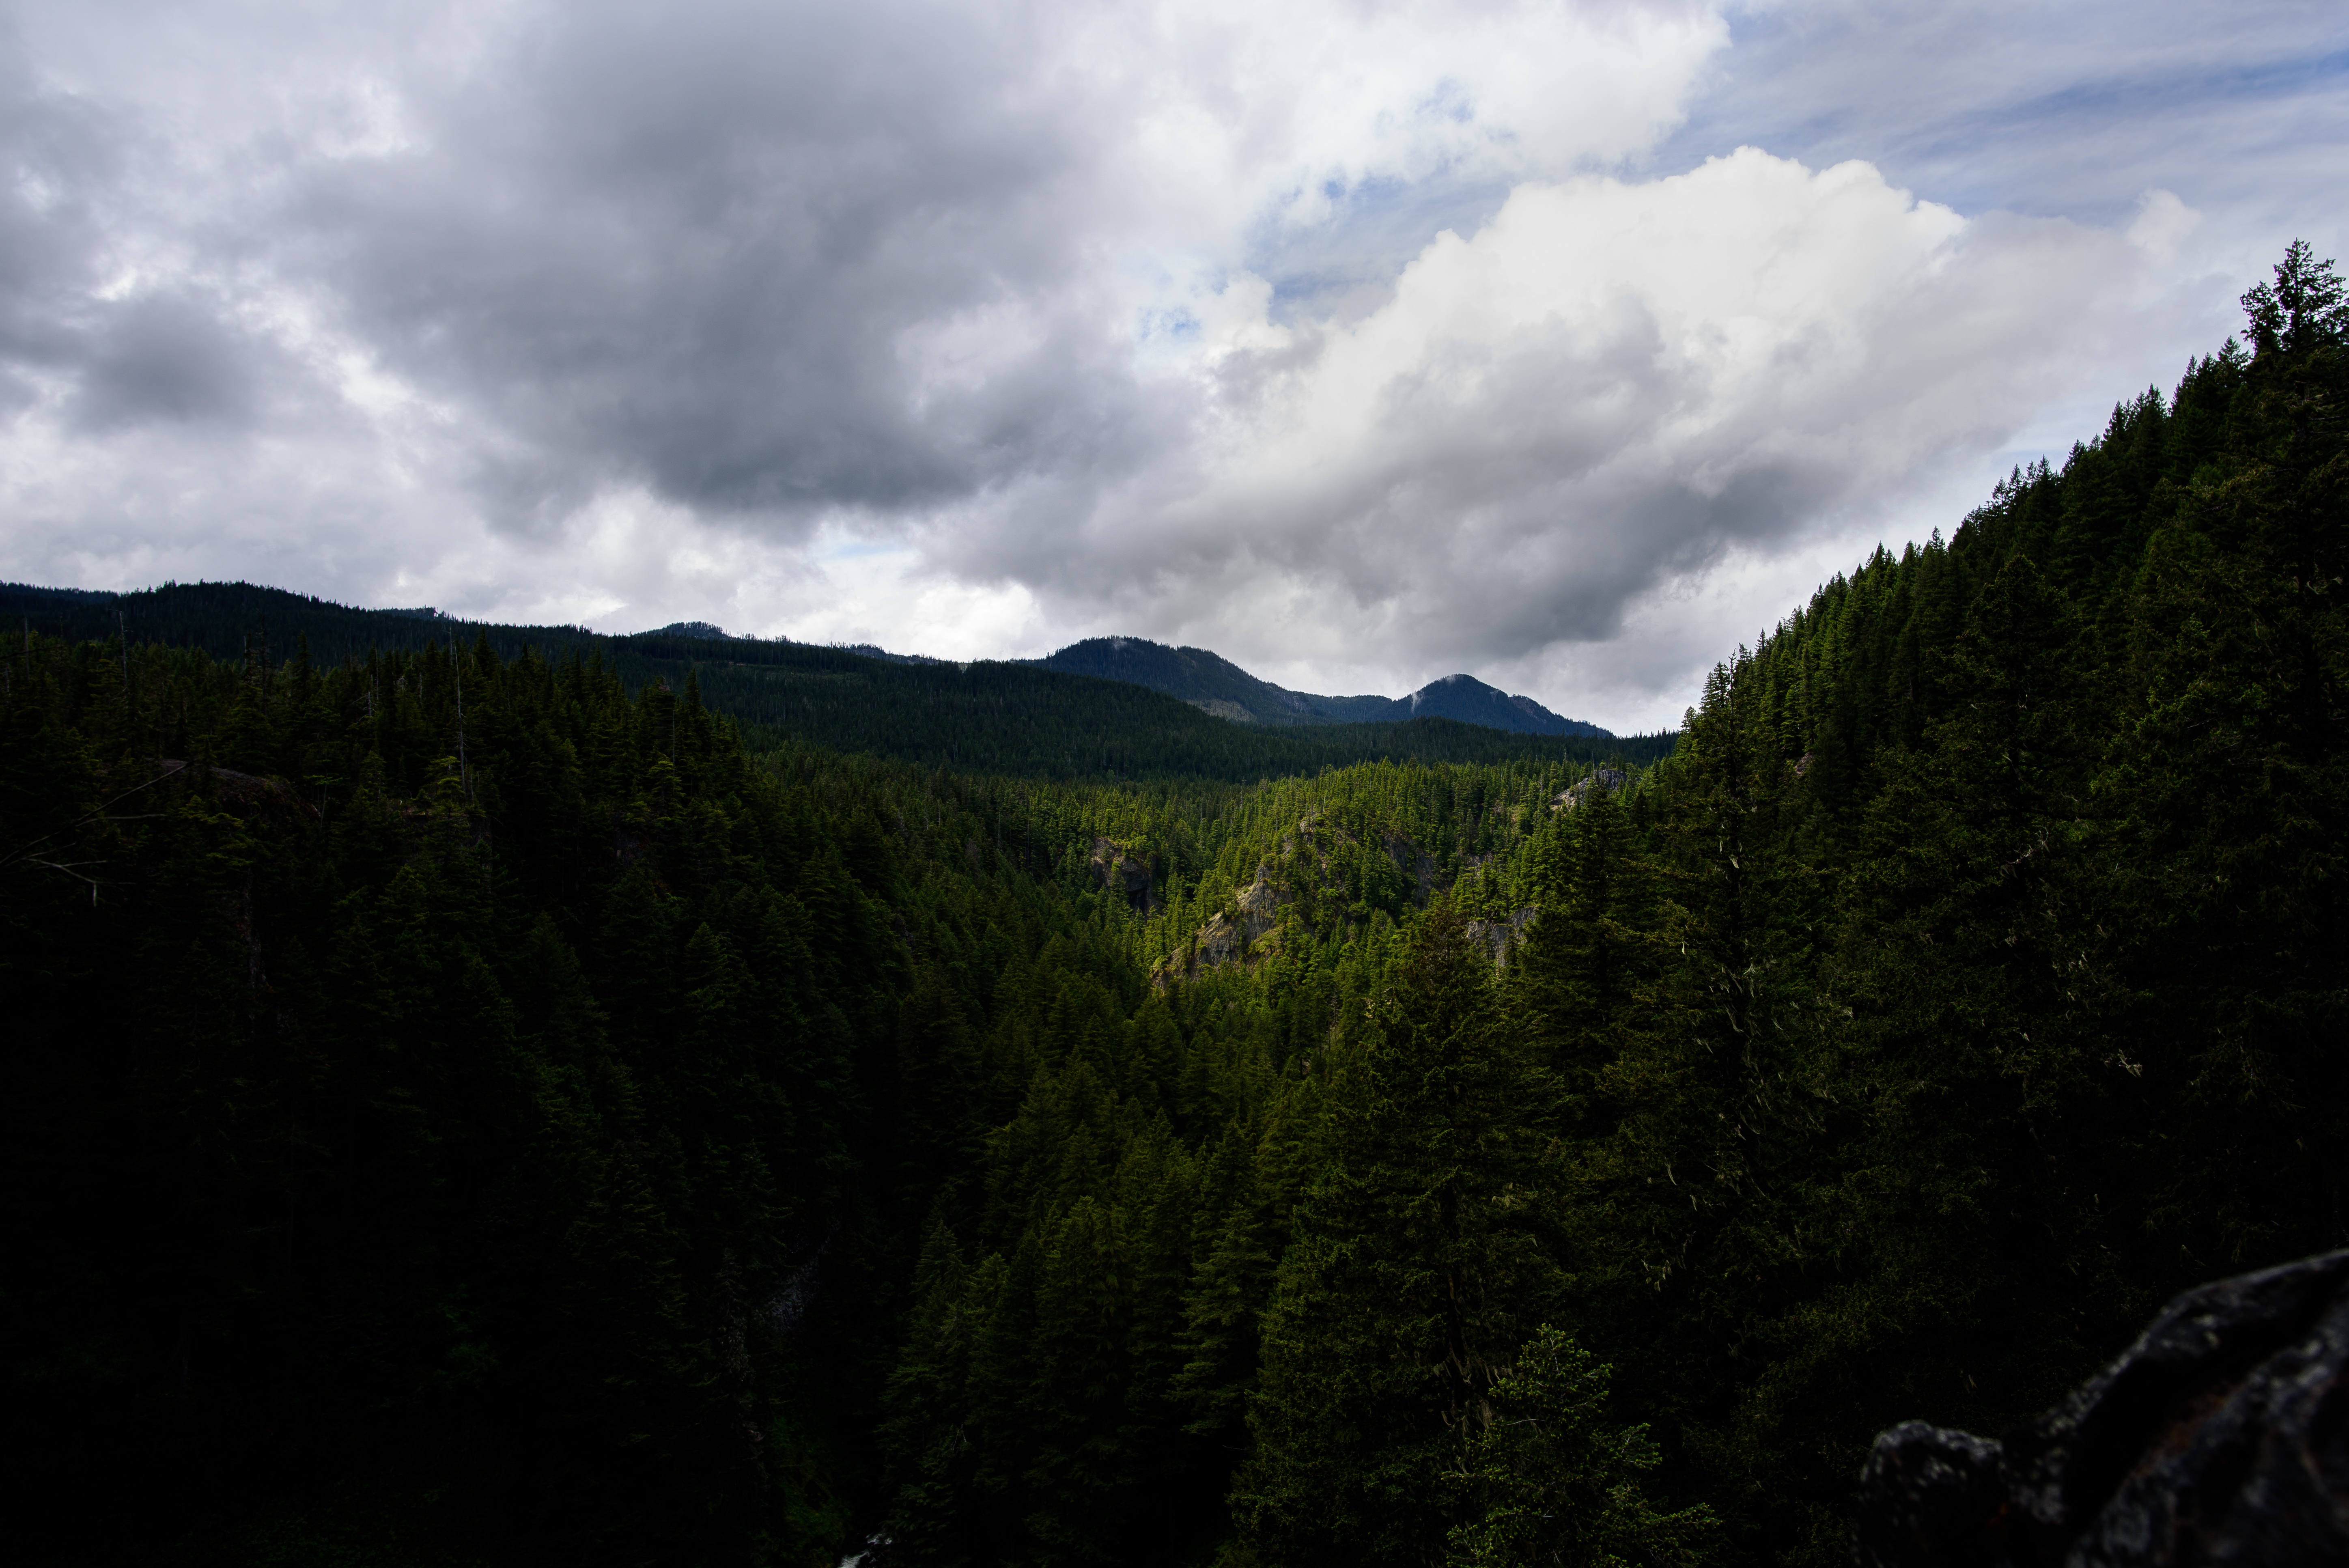
landscape, tree, nature, forest, wilderness, mountain, cloud, sky, cloudy, hill, valley, mountain range, dark, overcast, highland, ridge, summit, alps, plateau, fell, habitat, loch, landform, mountain pass, geographical feature, atmospheric phenomenon, mountainous landforms